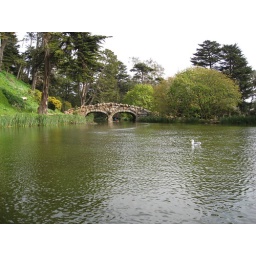
Around the lake in a paddle boat :)